Henry Clay

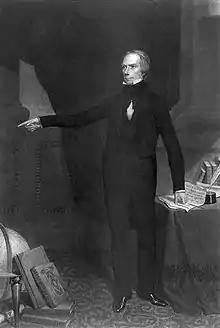
Portrait of Henry Clay

Clay served as secretary of state from 1825 to 1829. As secretary of state, he was the top foreign policy official in the Adams administration, but he also held several domestic duties, such as oversight of the patent office. Clay came to like Adams, a former rival, and to despise Jackson. They developed a strong working relationship. Adams and Clay were both wary of forming entangling alliances with the emerging states, and they continued to uphold the Monroe Doctrine, which called for European non-intervention in former colonies. Clay was rebuffed in his efforts to reach a commercial treaty and a settlement of the Canada–United States border with Britain, and was also unsuccessful in his attempts to make the French pay for damages arising from attacks on American shipping during the Napoleonic Wars. He had more success in negotiating commercial treaties with Latin American republics, reaching "most favoured nation" trade agreements in an attempt to ensure that no European country had a trading advantage over the United States. Seeking deeper relations with Latin American countries, Clay strongly favored sending American delegates to the Congress of Panama, but his efforts were defeated by opponents in the Senate.